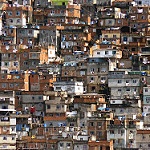
Scene: Outdoor